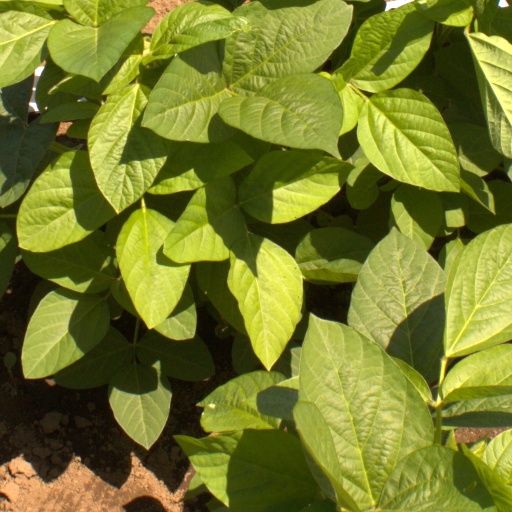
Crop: soybean